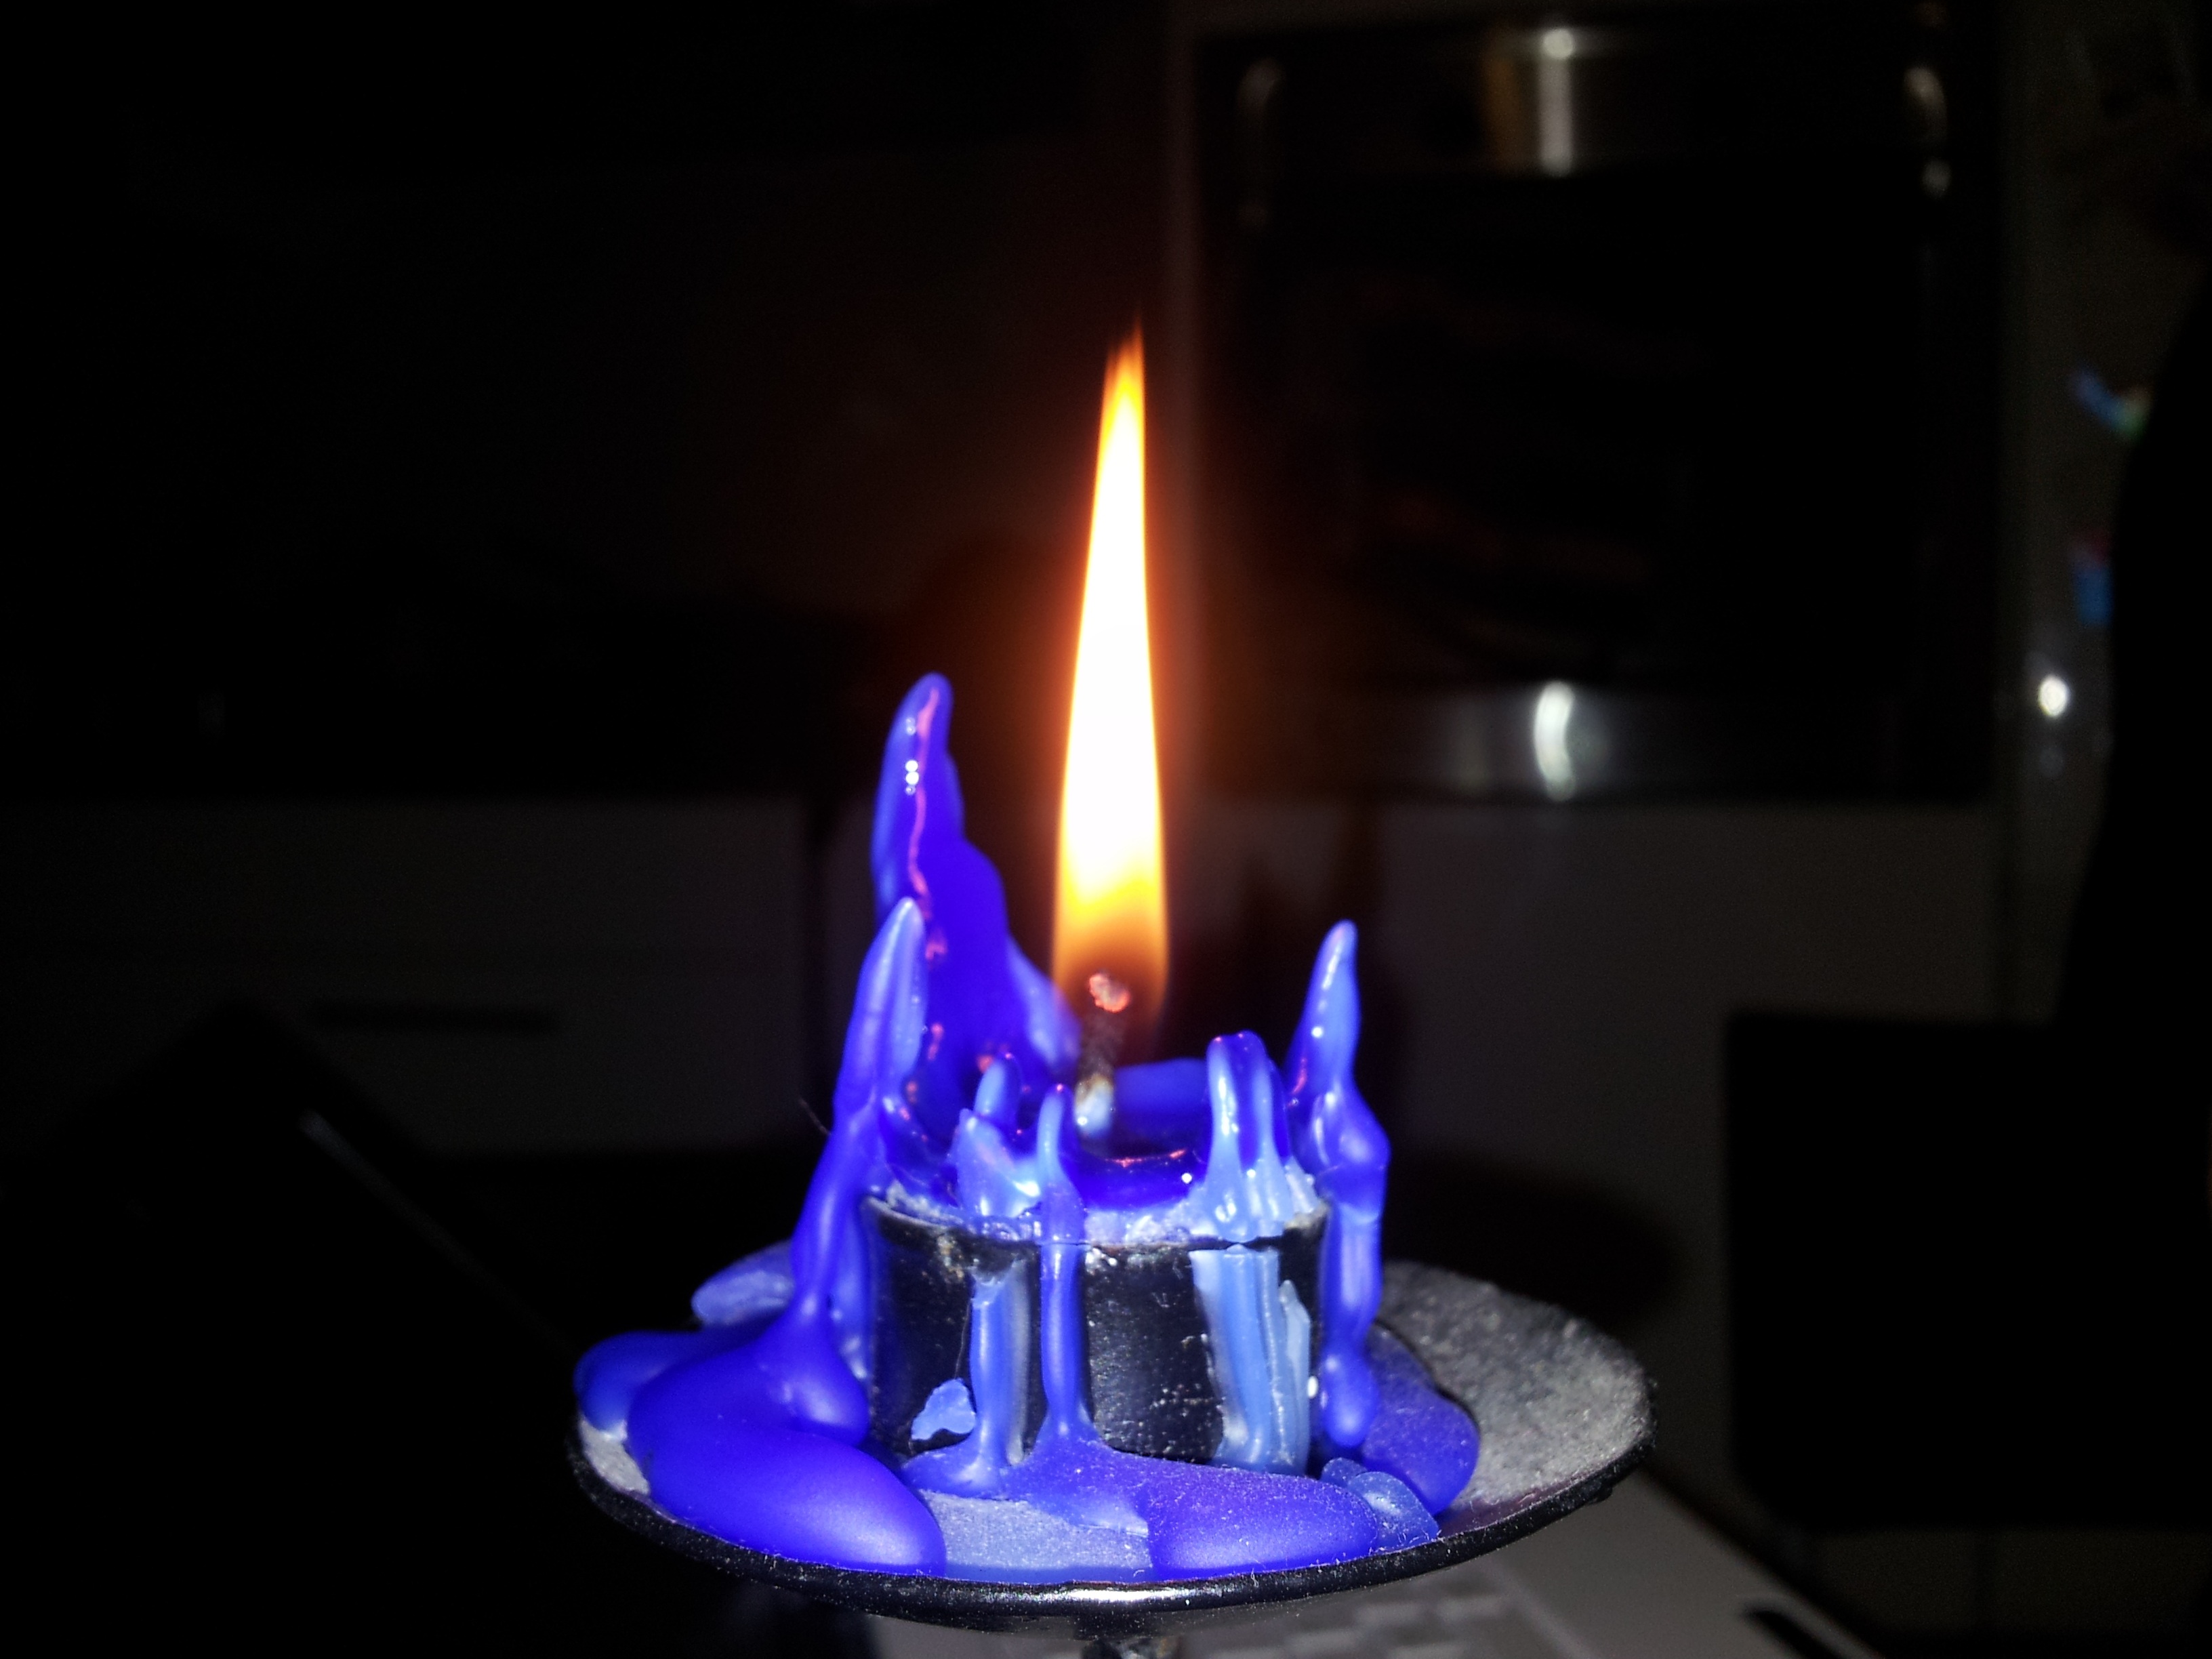
light, glowing, dark, flame, candle, lighting, burn, burning, candlelight, wax